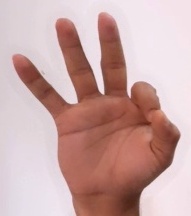
ASL sign: 9